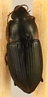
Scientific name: Anisodactylus rusticus
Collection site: North Sterling NEON (STER), plot STER_035